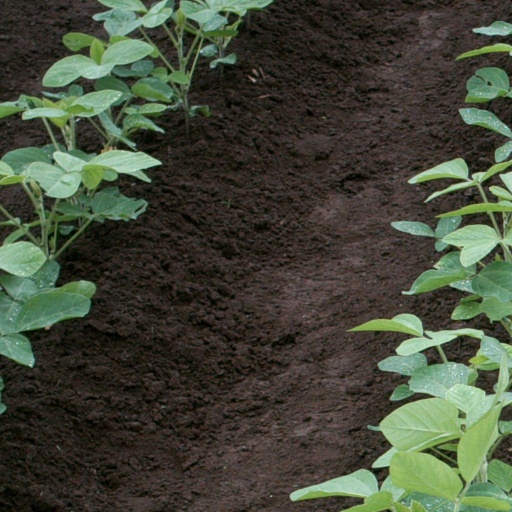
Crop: soybean